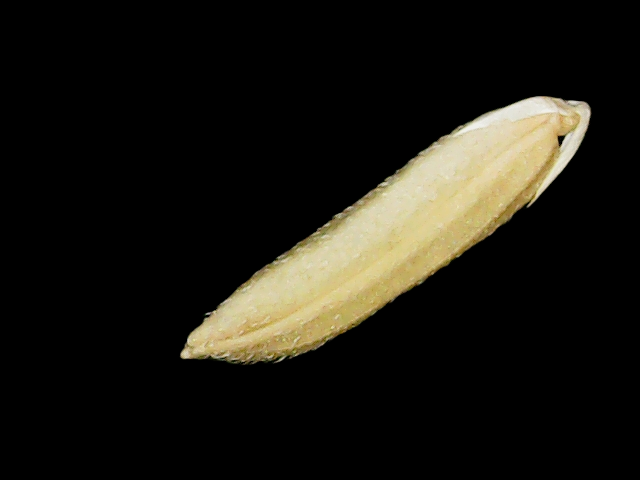
Rice variety: Binadhan26